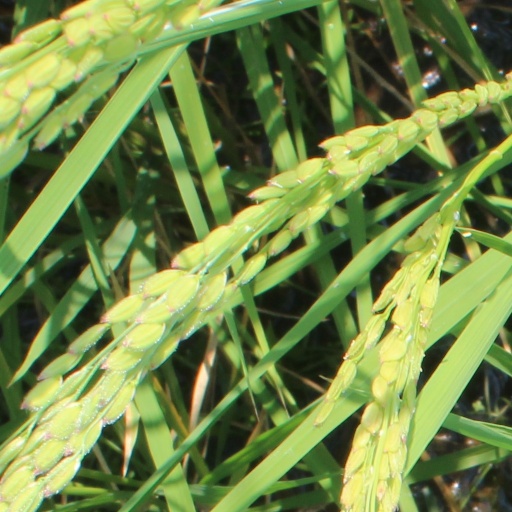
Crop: rice